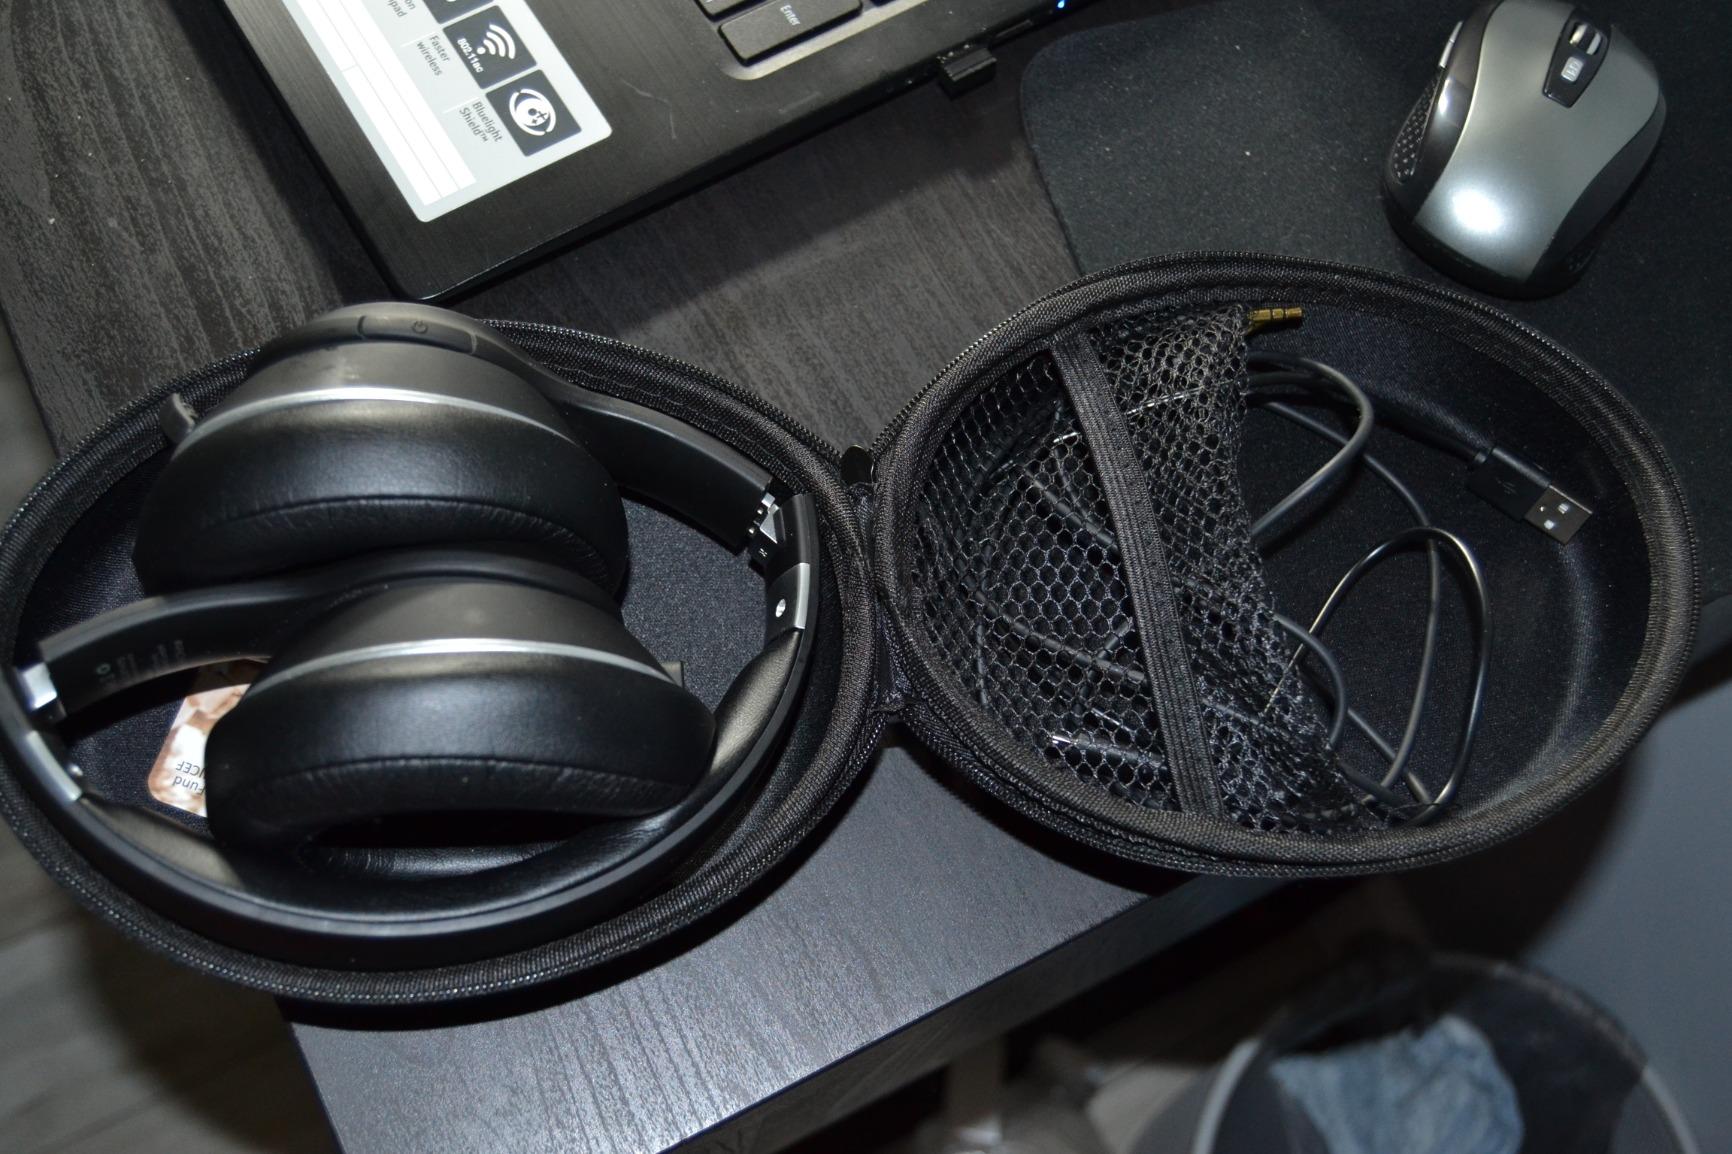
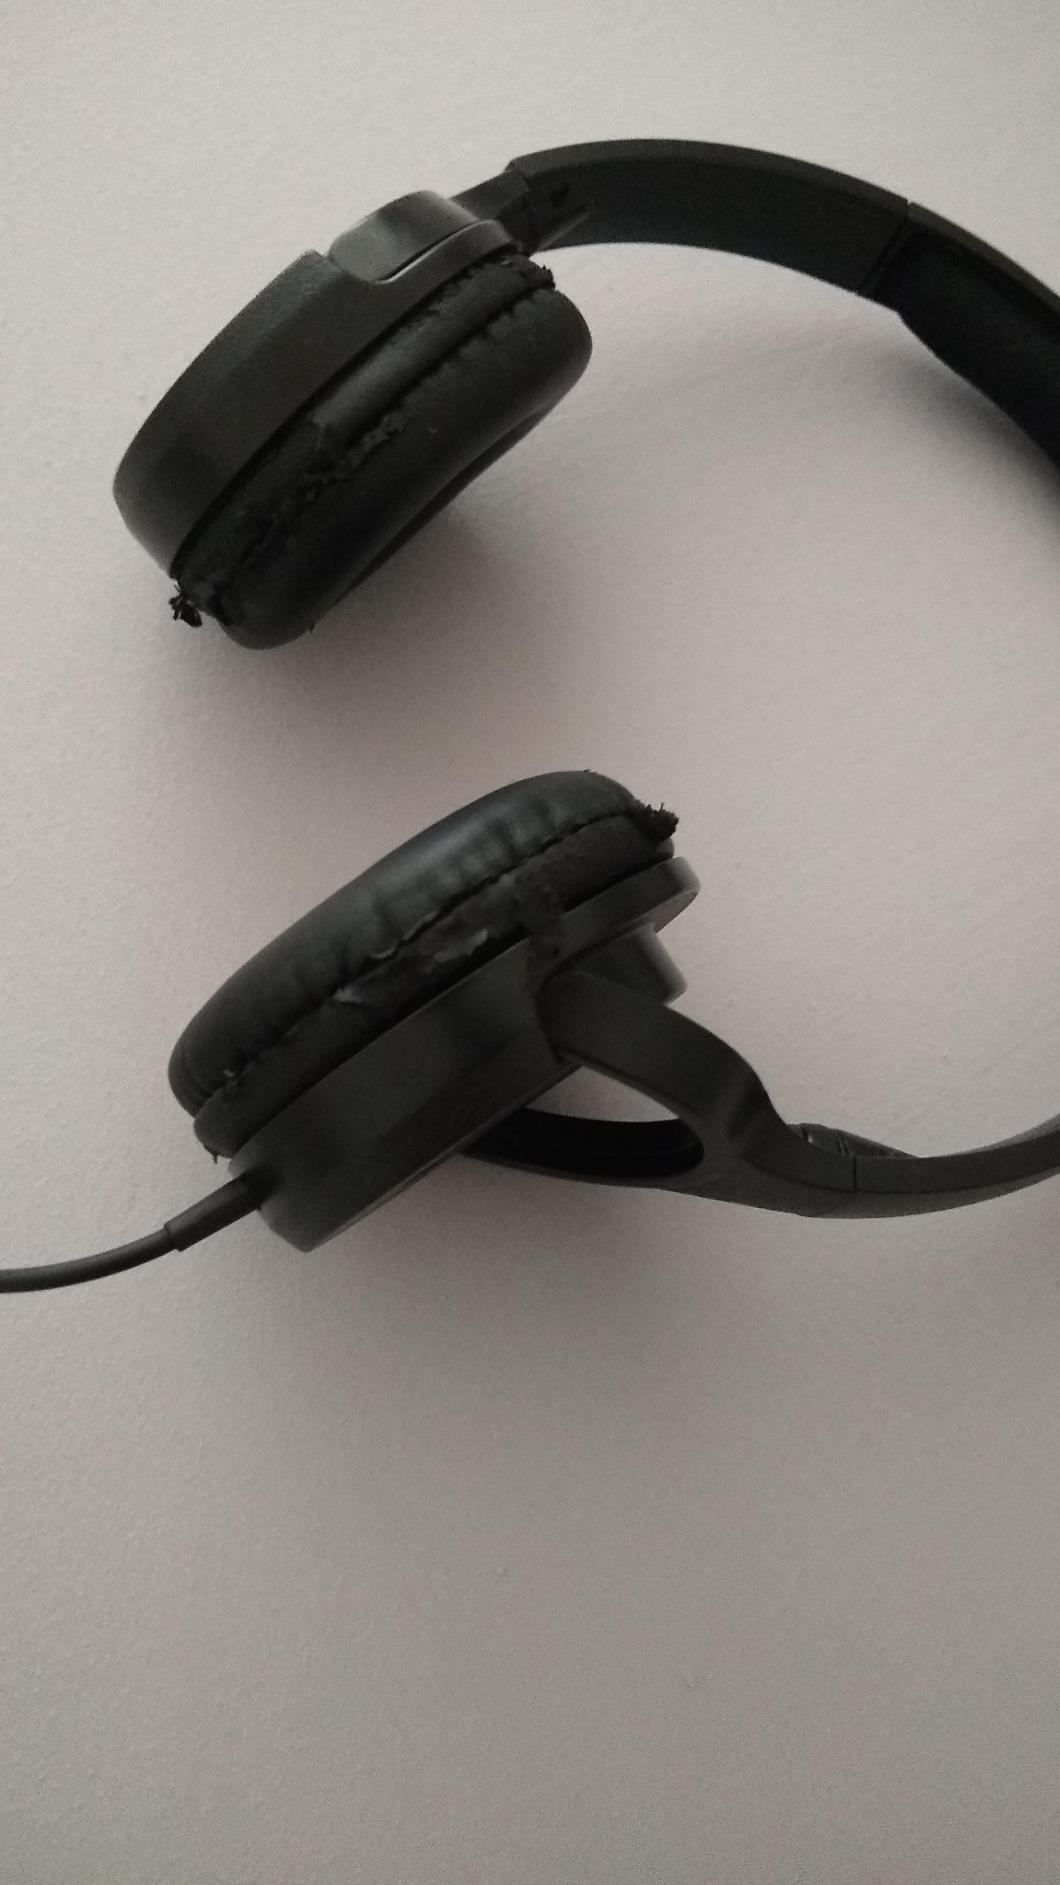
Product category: headphones
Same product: no